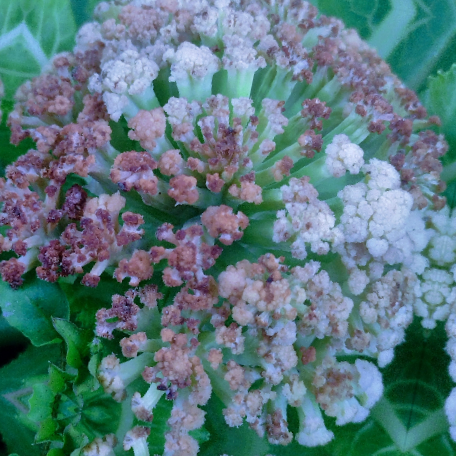
Label: Bacterial spot rot